Dutch Caribbean Nature Alliance

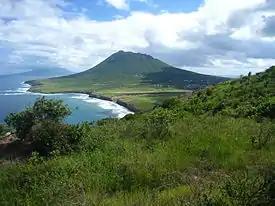
A view showing the National Park of St. Eustatius (The Quill/Boven National Park and St. Eustatius National Marine Park.

The Dutch Caribbean Nature Alliance (DCNA) is a regional partnership of conservation organisations, including the national parks on the six islands of the Dutch Caribbean (Aruba, Bonaire, Curaçao, Saba, St. Eustatius and St. Maarten) and is intended to support and strengthen the nature on the islands.